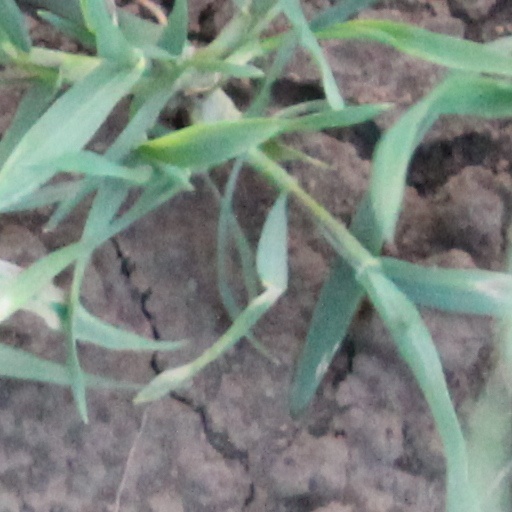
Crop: wheat